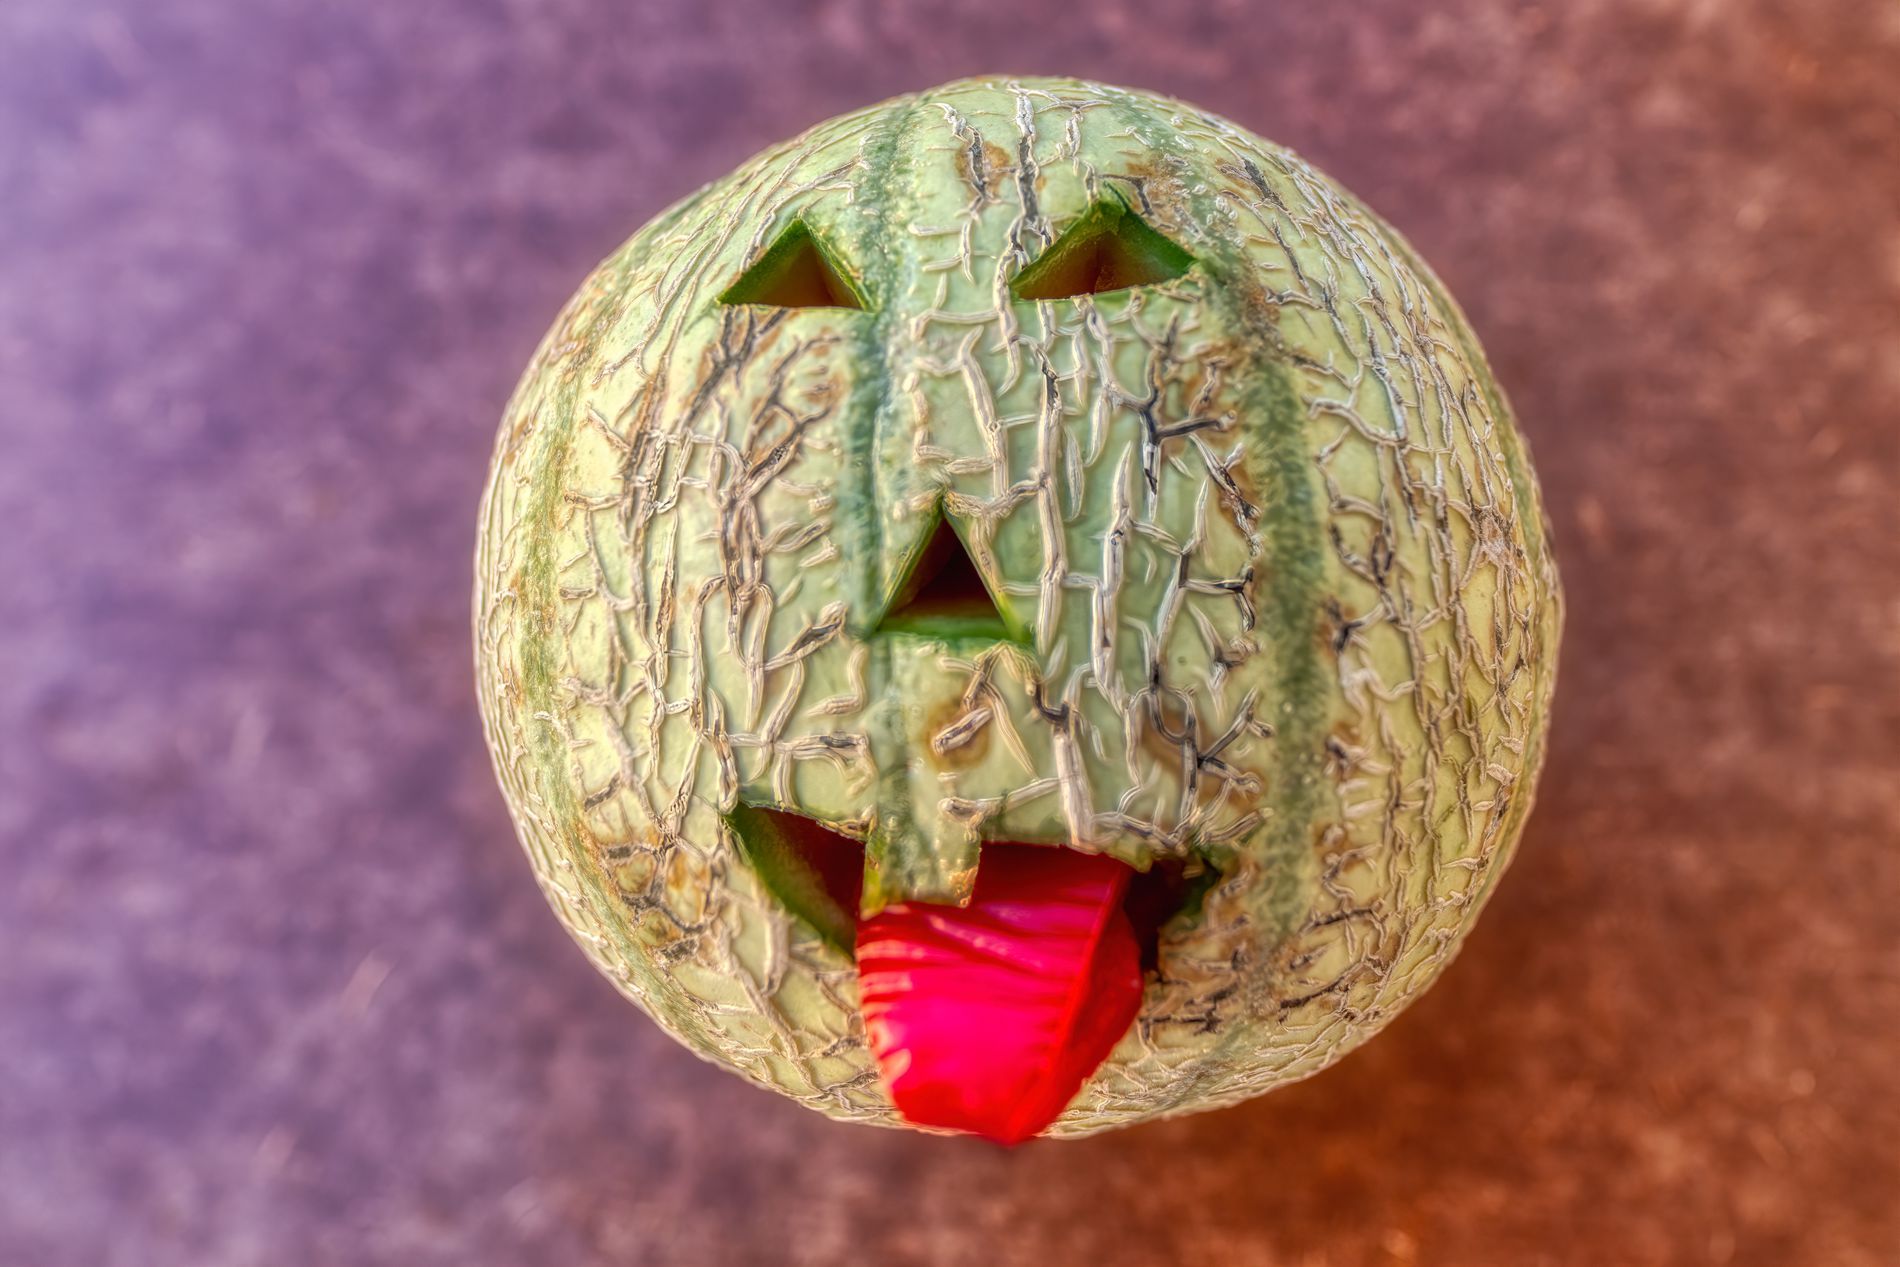
Scary Cantaloupe
A cantaloupe fruit with a scary Halloween face carved on it against a brown, blurry background.
A landscape photo captured by a close-up zoom-in view focused on a cantaloupe fruit with a blurry background with a brown and green color palette for the scene. It has the scary atmosphere of the Halloween holidays.
Labels: Festival, Ball, Basketball, Basketball (Ball), Sport, Sphere, Christmas, Christmas Decorations, Halloween, Jack-o-lantern, Food, Football, Soccer, Soccer Ball, Cantaloupe, Background
Camera: NIKON CORPORATION NIKON D850
Lens: 20.0 mm f/1.4
Aperture: F4
Exposure: 1/200 sec
ISO: 100
Focal length: 20.0 mm